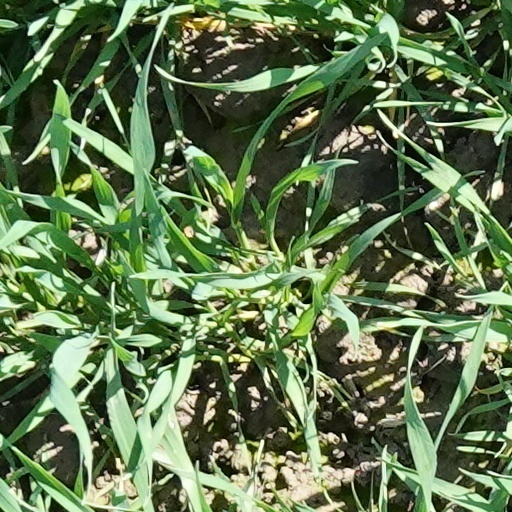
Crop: wheat